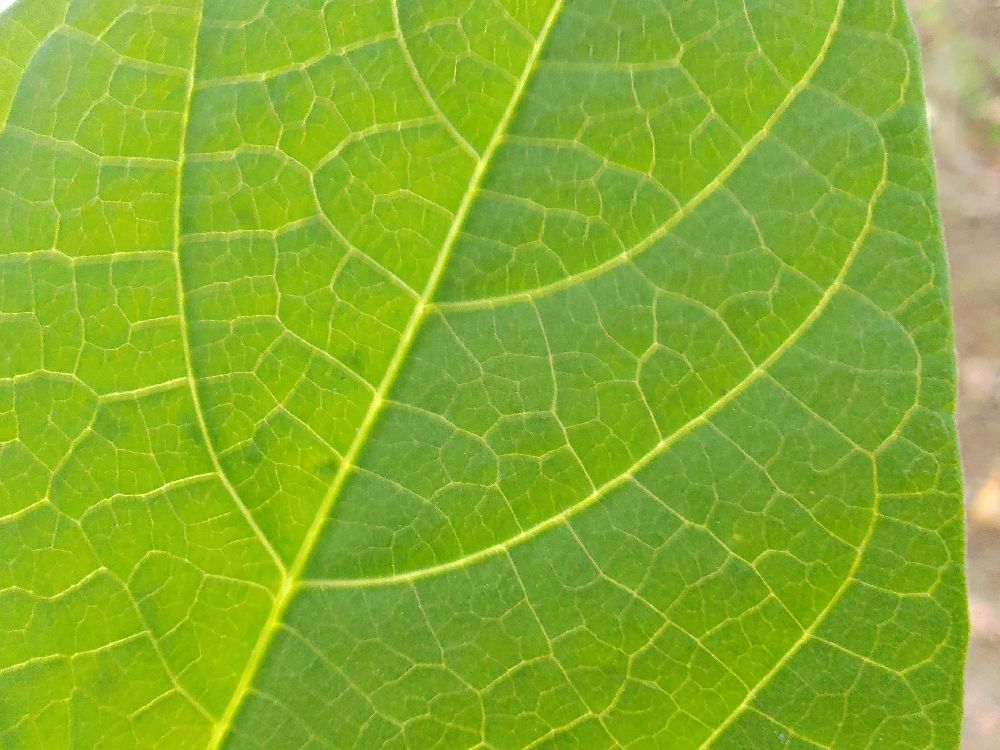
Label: healthy